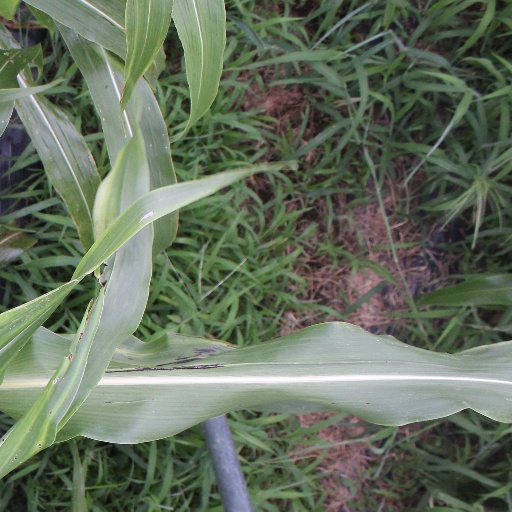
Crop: sorghum